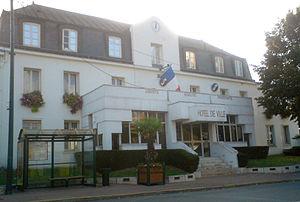
Hôtel de ville de Montgeron (Essonne)